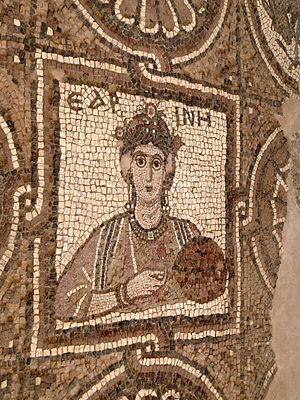
Mosaïque représentant une femme sur le bas-côté sud de l'église byzantine de Pétra en Jordanie